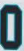
Number: 0